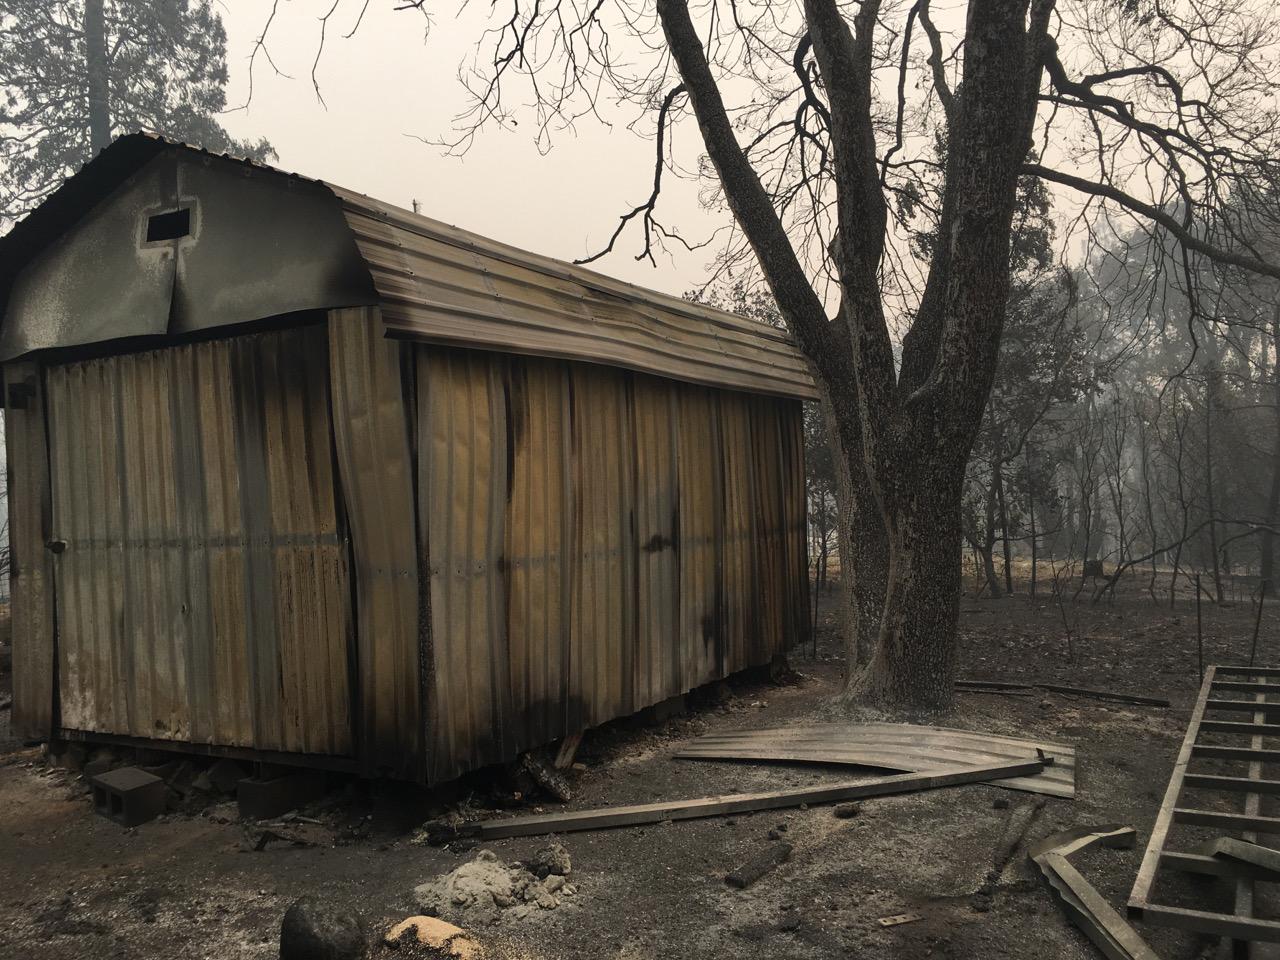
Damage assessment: destroyed